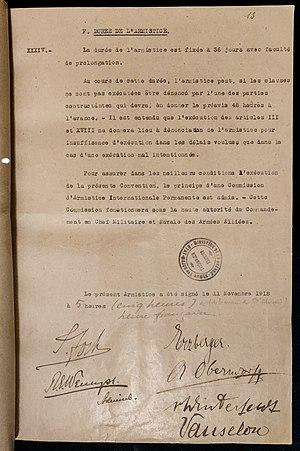
Dernière page de la Convention d'armistice du 11 novembre 1918.
Le royaume de Finlande est un État éphémère mis en place à la suite de la victoire allemande en Russie en 1917 et 1918. Indépendante de la Russie depuis le mois de décembre 1917, la Finlande constitue un enjeu entre les Bolcheviks russes au pouvoir à Petrograd et le gouvernement du Reich, alors dirigé par Georg von Hertling. Chacun des deux protagonistes s'appuie sur des relais locaux, qui s'affrontent lors d'une guerre civile qui tourne à l'avantage des conservateurs, rapidement soutenus militairement par un corps expéditionnaire allemand déployé sur place à partir du mois de mai 1918. Contrairement à d'autres régions occidentales de l'Empire russe, le territoire du Grand-duché de Finlande, annexé à la Russie en 1809, n'a jamais constitué un but de guerre du Reich à l'Est.
L’armistice de 1918, signé le 11 novembre 1918 à 5 h 15, met provisoirement fin aux combats de la Première Guerre mondiale, reconnaîssant de facto la victoire des Alliés et la défaite de l'Allemagne, mais il ne s'agit pas d'une capitulation au sens propre, cet armistice étant prévu pour durer 33 jours, puis il a ensuite été renouvelé.